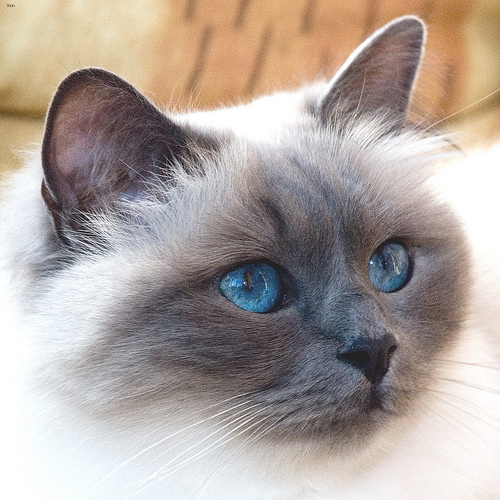
Animal: cat
Breed: birman